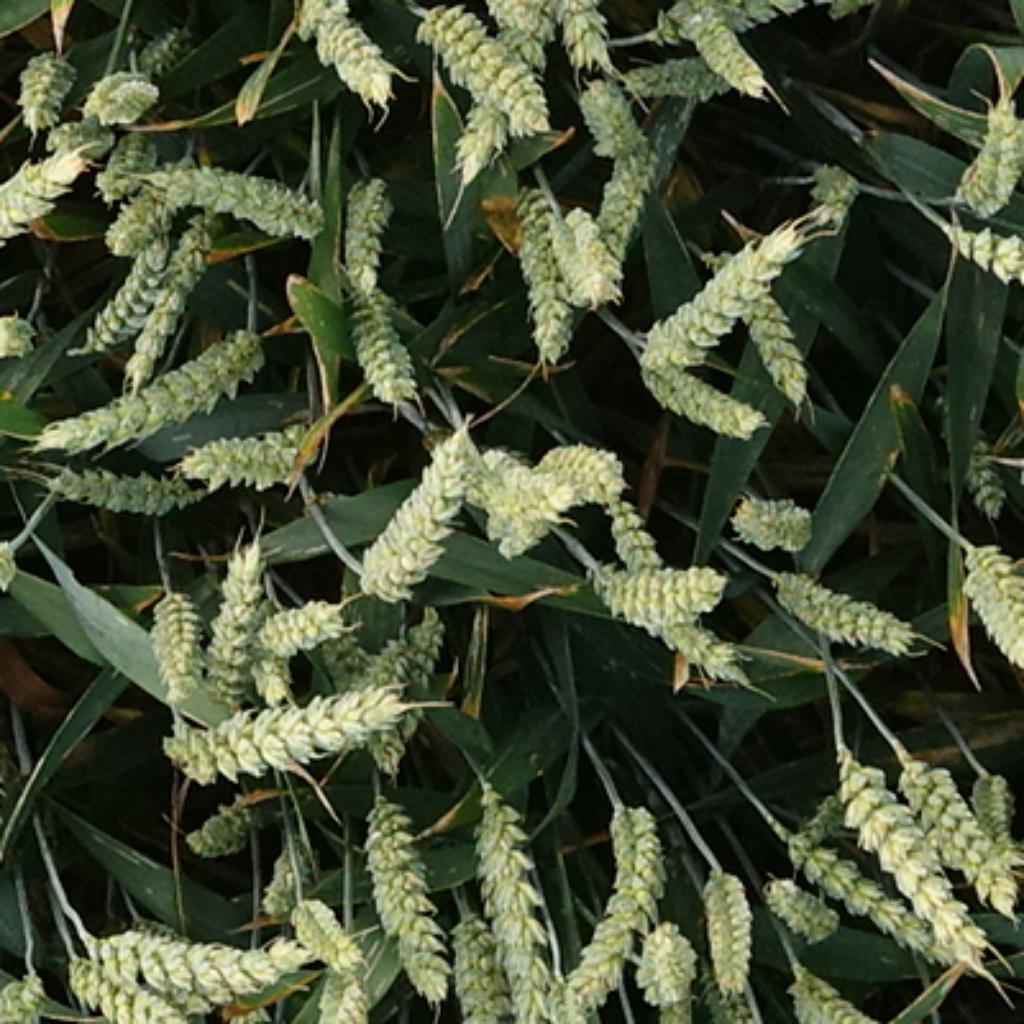
Country: France
Location: VSC
Wheat development stage: Filling - Ripening